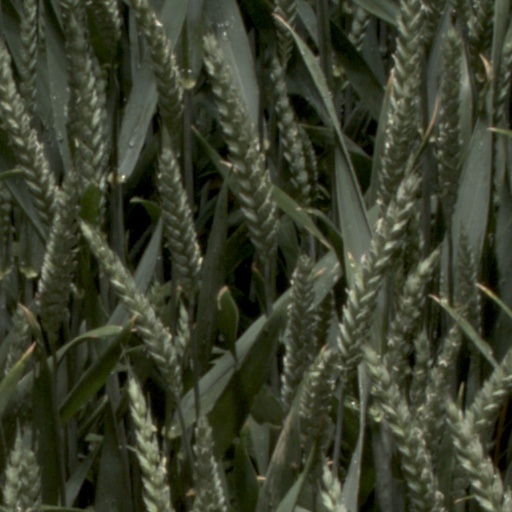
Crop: wheat